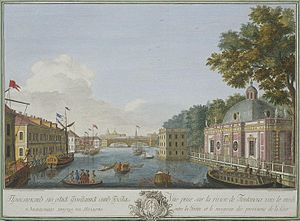
Vedutmaleri / Vedutisti
Mikhail Makhaev. Udsigt over Fontanka elv i St. Petersburg (1753).
Vedutmaleri, vedutemaleri eller blot vedute er landskabsmaleri med vægt på det topografiske.